Sir Edward Dering, 2nd Baronet

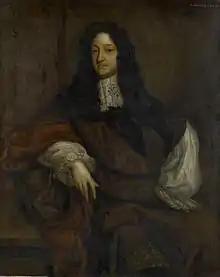
A portrait of Sir Edward Dering by John Greenhill

Sir Edward Dering, 2nd Baronet (8 or 12 November 1625 – 24 June 1684) of Surrenden Dering, Pluckley, Kent was an English politician who sat in the House of Commons at various times between 1660 and 1674.